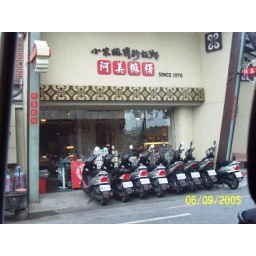
Tea house in Julian. Neat town about 3 hours train ride south of Tai Pai. Everybody drives mopeds here.